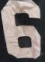
Number: 6